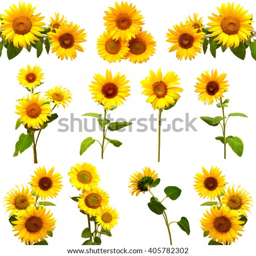
sunflowers collection on the white background